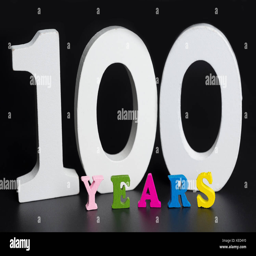
letters and numbers - a hundred on black isolated background